D'Alton Corry Coleman

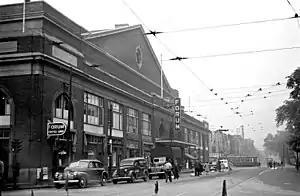
Exterior of arena

The CPR owned and operated a chain of Canadian Pacific Hotels across the country. Coleman served as president of the Hotel Vancouver Company, a director of the Château Frontenac Company, and president of the Seigniory Club based at the Château Montebello. In 1943 and 1944, the Government of Canada wanted exclusive use of the Château Frontenac for war time meetings that became the First Quebec Conference and the Second Quebec Conference. Coleman negotiated usage by the government via the under Secretary of State for Canada who was his younger brother, Ephraim Herbert Coleman, and requested not be told any classified information nor why the hotel was wanted.